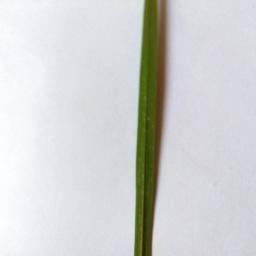
Label: Rice___Healthy